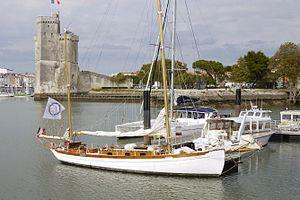
Le yawl «
Le yawl est un voilier à deux mâts dont l'artimon est positionné en arrière de la mèche de safran. Autrement dit, l'implantation du mât d'artimon, de plus petite taille que le mât principal, se situe à l'extrême arrière du pont, derrière l'axe de rotation du safran.